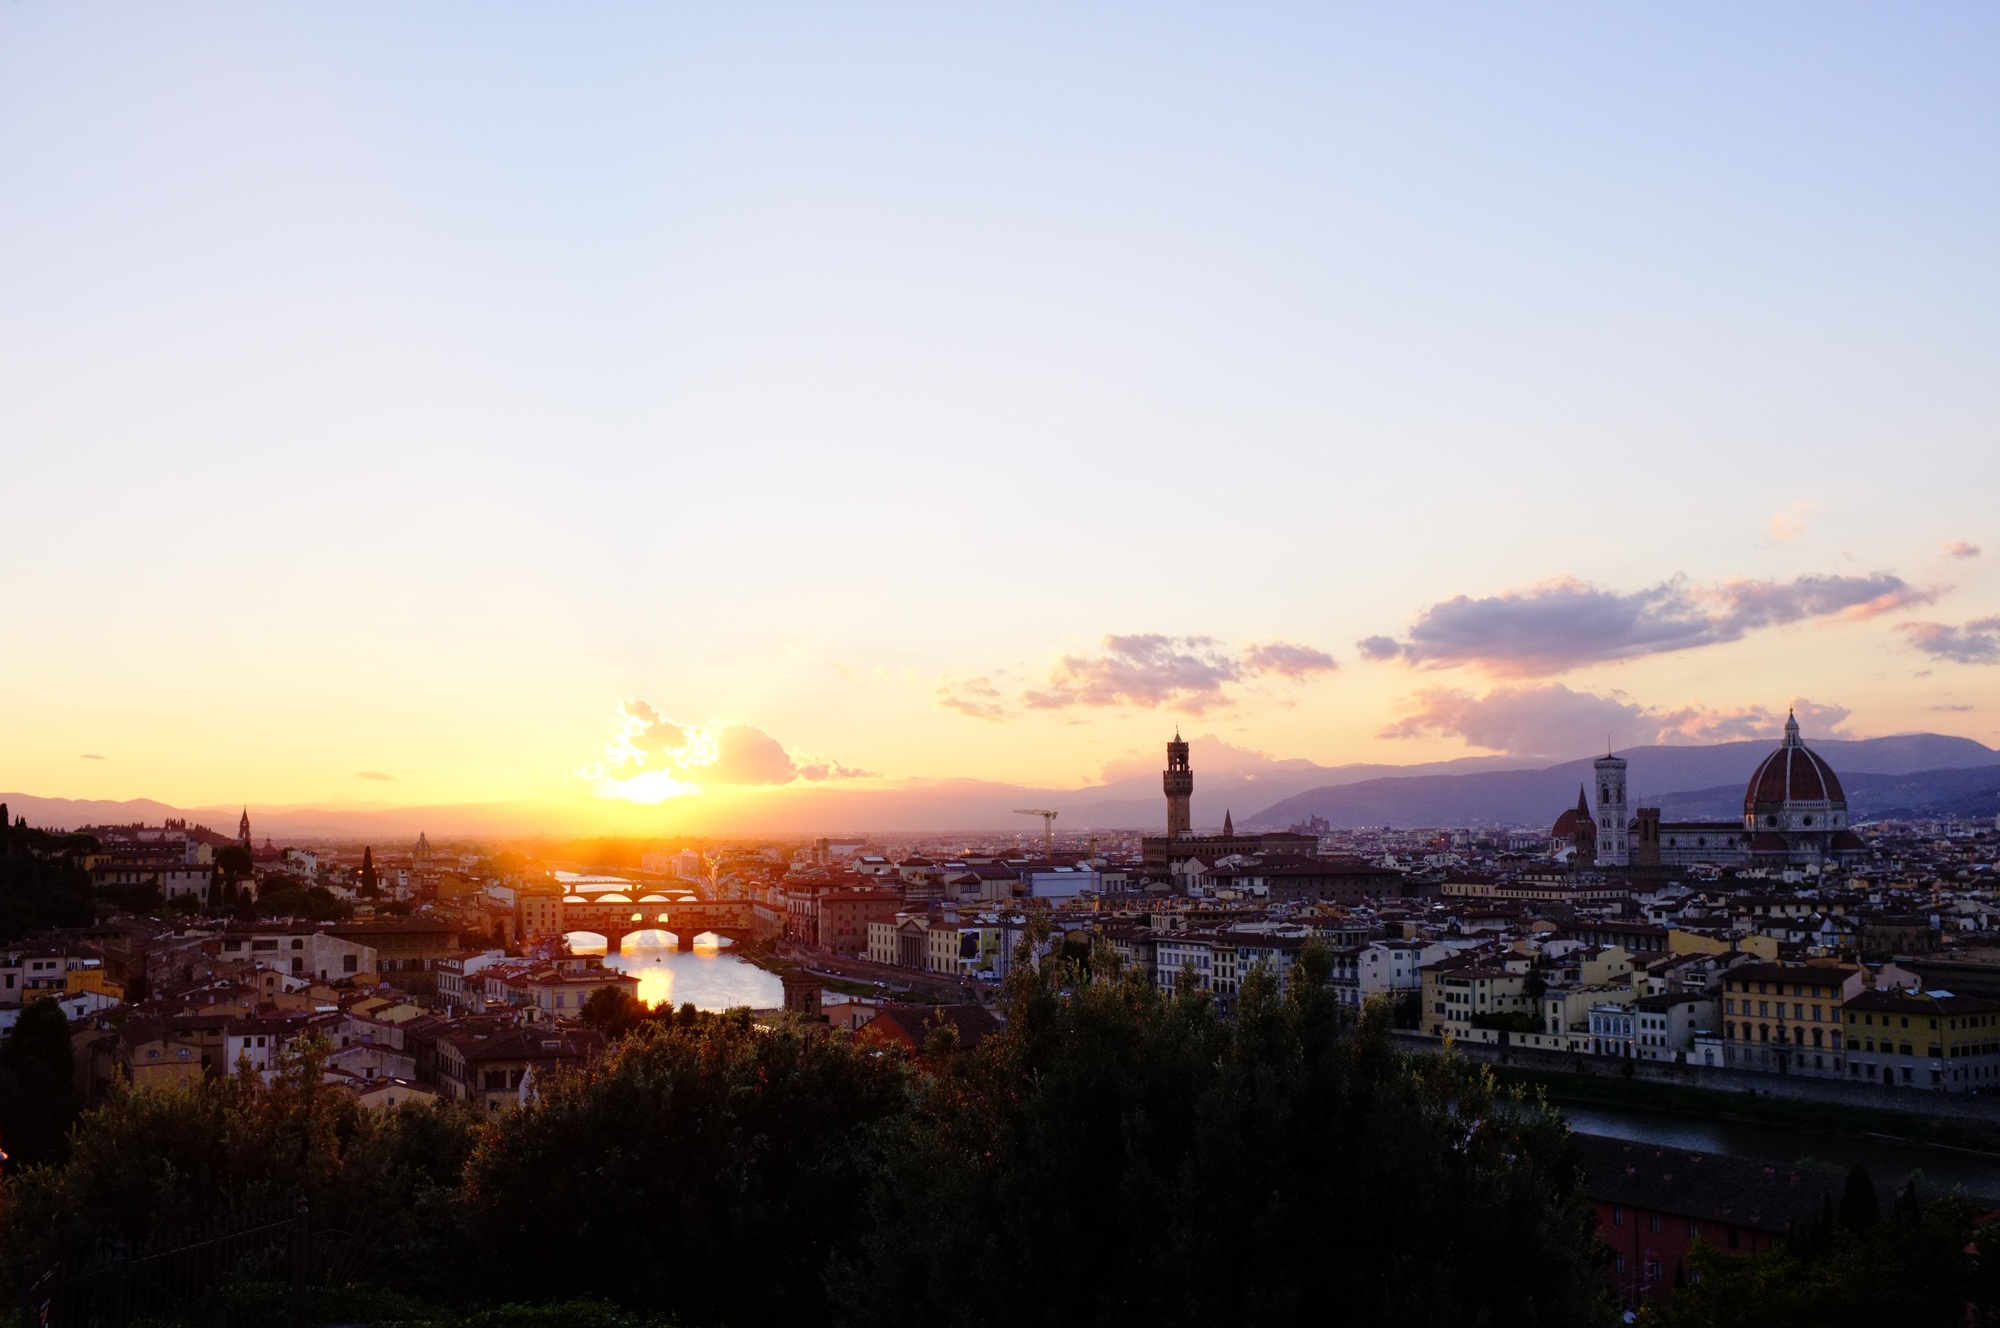
sea, horizon, cloud, sky, sun, sunrise, sunset, skyline, sunlight, morning, view, dawn, city, cityscape, dusk, evening, italy, florence, afterglow, atmospheric phenomenon, atmosphere of earth